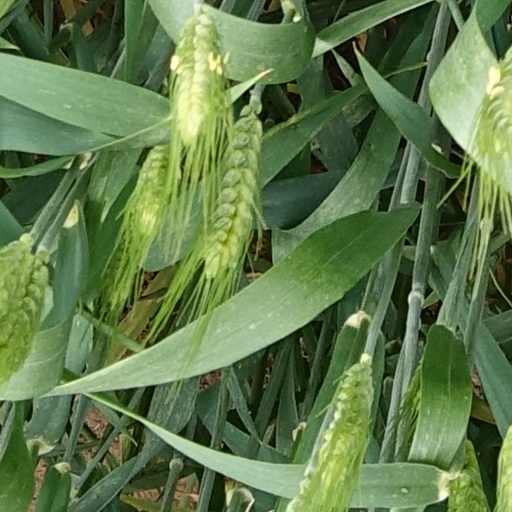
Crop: wheat